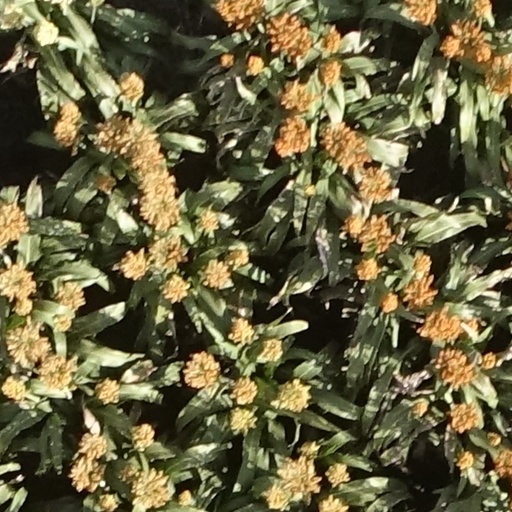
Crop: sorghum